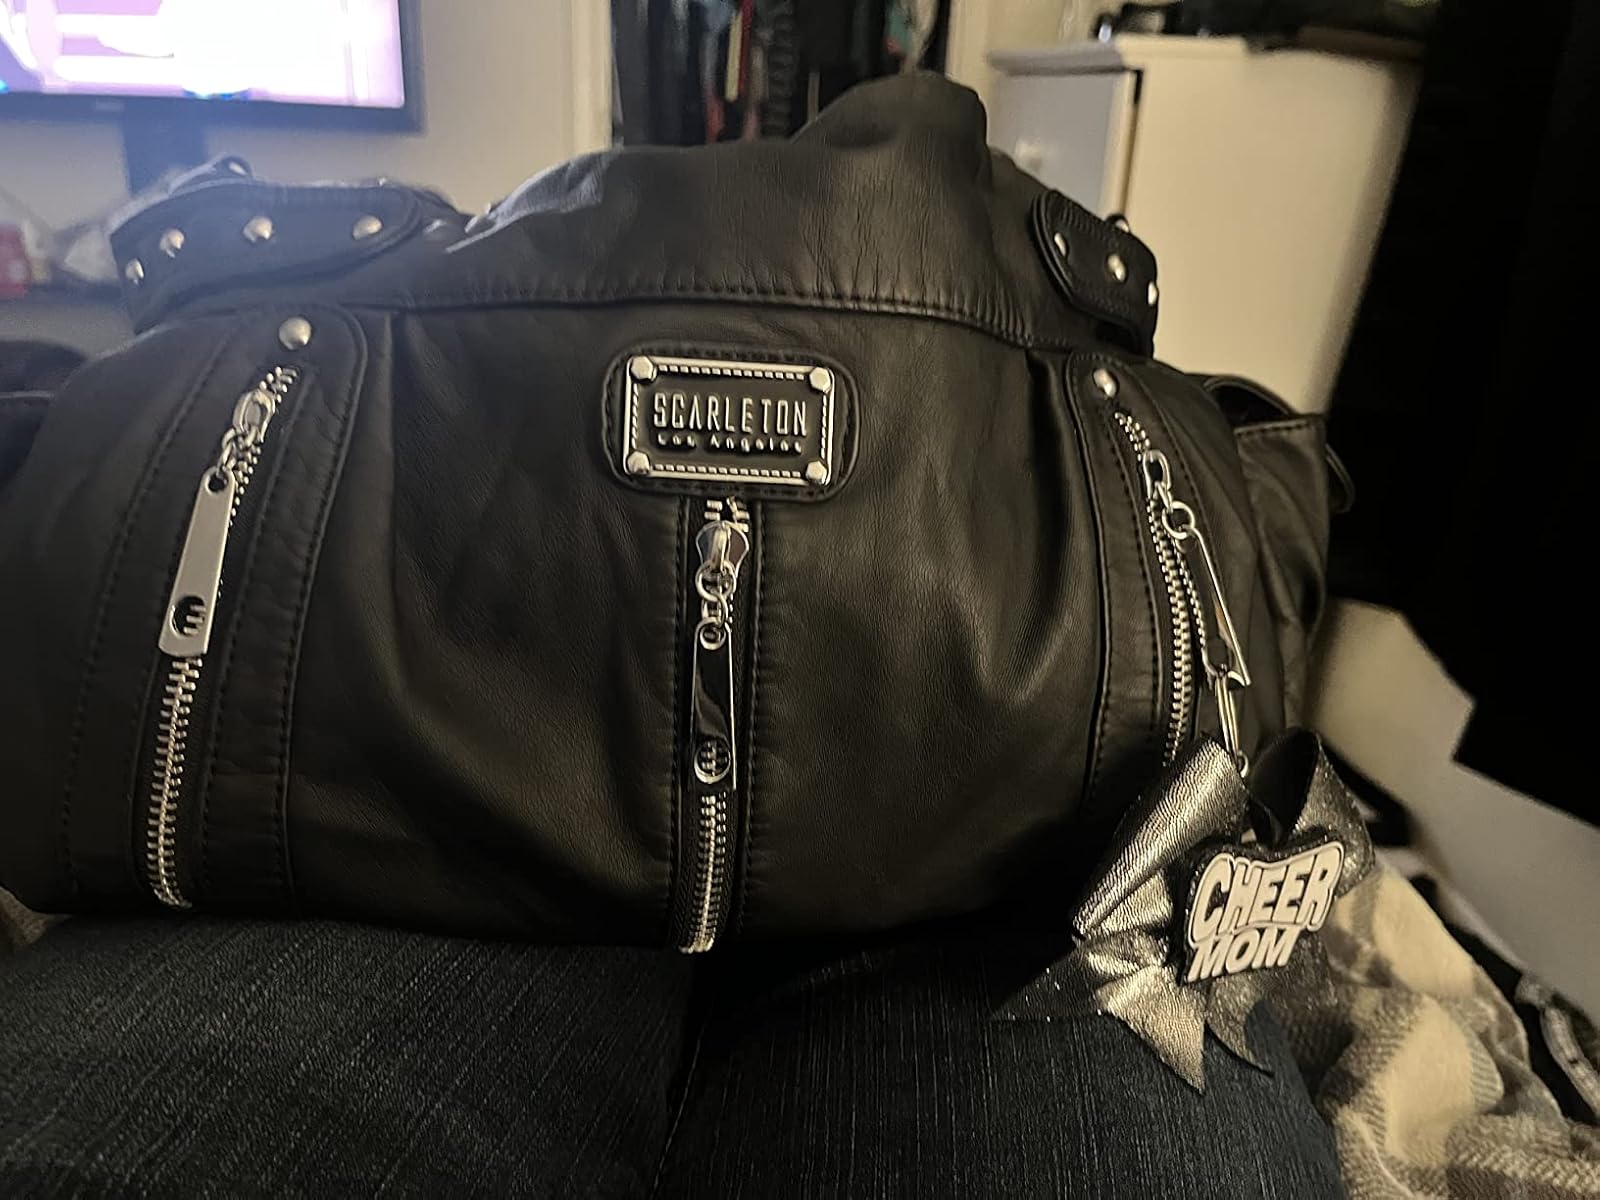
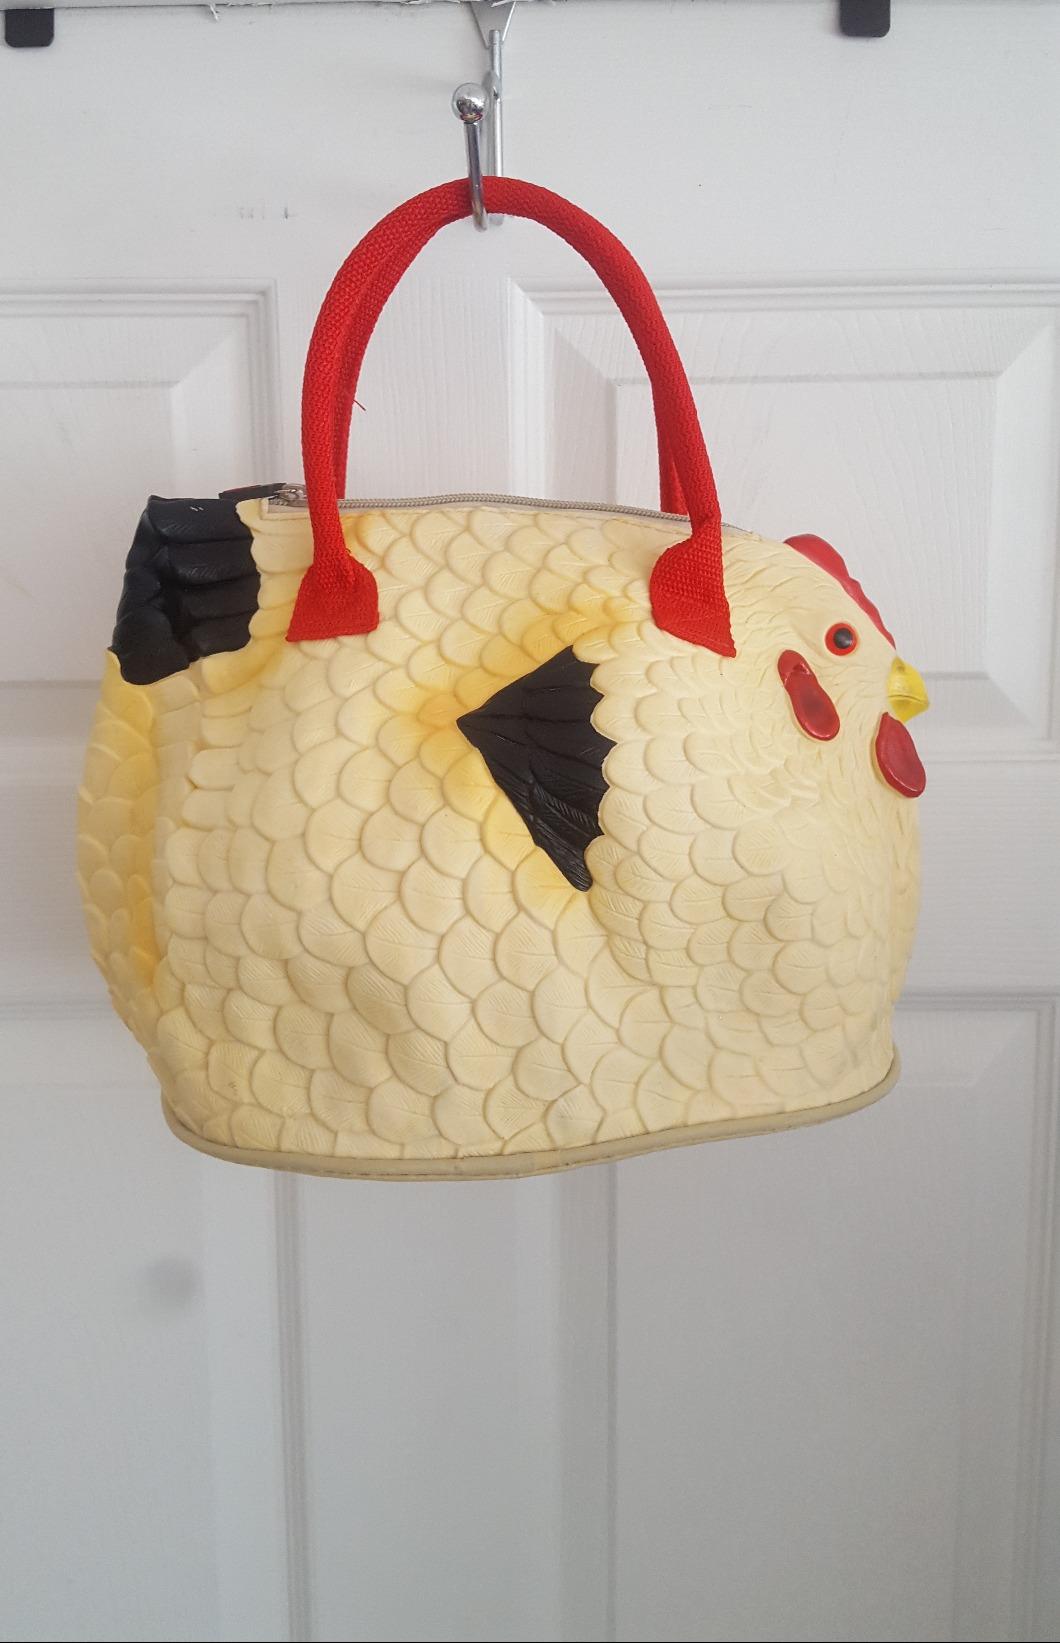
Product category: accessories_handbag
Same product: no